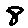
Label: 8